Paciano Rizal

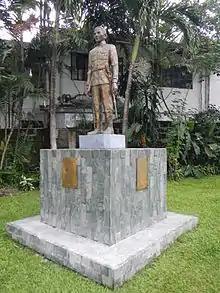
General Paciano Rizal Monument, Tomb, Park and Shrine

Paciano Rizal Mercado y Alonso Realonda (March 9, 1851 – April 13, 1930) was a Filipino general and revolutionary, and the older brother of José Rizal, the national hero of the Philippines.